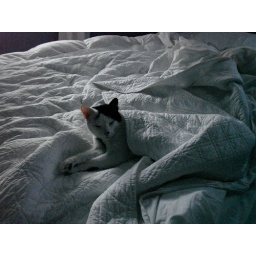
Andy loves to be under the covers. I went into the bedroom the other day and he was sleeping like this.